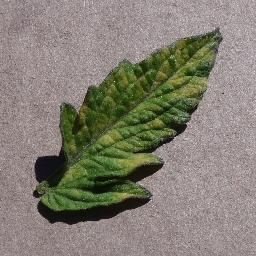
Label: Tomato___Leaf_Mold